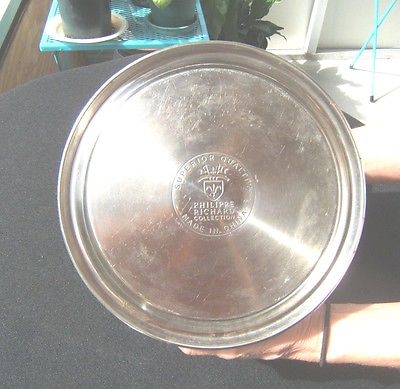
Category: kettle